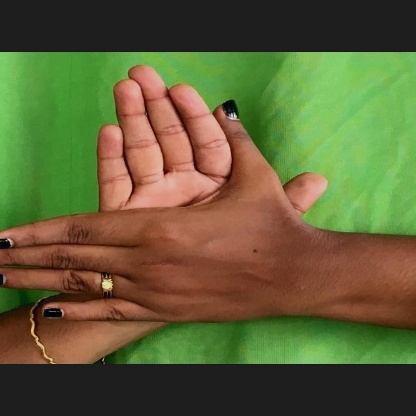
Mudra: Chakra